University of Surrey

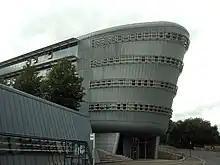
The Duke of Kent Building houses much of the Faculty of Health and Medical Sciences

On 9 September 1966 the University of Surrey was established by royal charter. In 1967, on the day before the installation ceremony of the first Chancellor of the university, the Aberfan disaster occurred. Alfred Robens, Baron Robens of Woldingham who was appointed the first Chancellor, was also the chairman of the National Coal Board, and as such was expected to visit the site of the disaster. Controversially, in a decision parodied by "Private Eye", Robens continued with the ceremony in Guildford to become Chancellor. During this transition period, visitors to the Battersea campus on 25 October 1968 saw Led Zeppelin perform their very first gig, advertised as being at the university's Victorian Great Hall, on Battersea Park Road. By 1970 the move from Battersea to Guildford was complete.